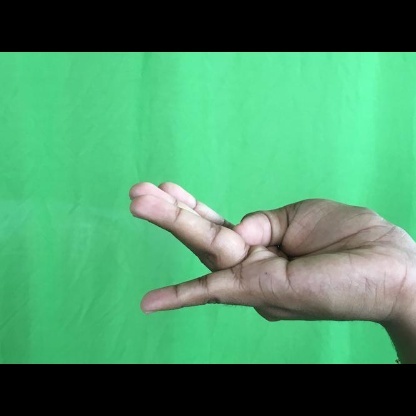
Mudra: Chaturam